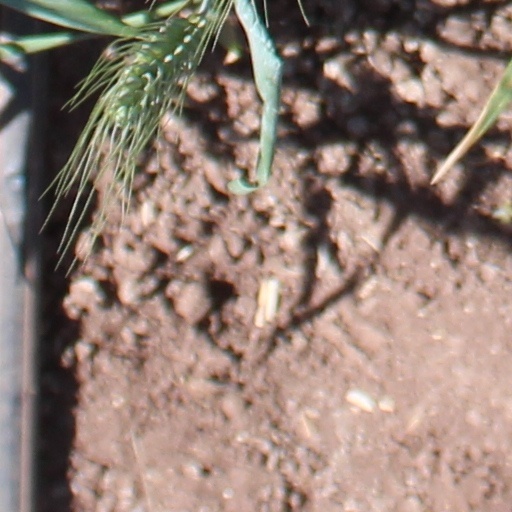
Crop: wheat